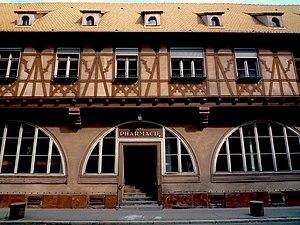
Ancienne pharmacie (1537) dans l’enceinte de l’Hôpital civil de Strasbourg